China during World War I

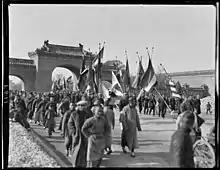
Celebration of the ending of World War I in Beijing

The USS "Monocacy" incident occurred in January 1918. It involved an attack on the American gunboat by Chinese soldiers along the Yangtze River. The incident left one American dead. An apology was issued by the Chinese government after protests broke out in Shanghai, and $25,000 in reparations was paid to the United States. It was one of multiple incidents at the time involving armed Chinese firing on foreign vessels.